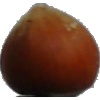
Label: nut_forest